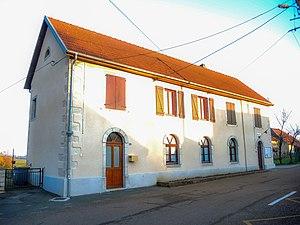
Mairie du village de Brétigney-Notre-Dame. Doubs